Plasmid preparation

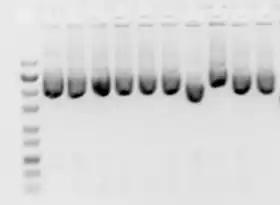
Plasmid miniprep. 0.8% agarose gel ethidium bromide-stained.

A plasmid preparation is a method of DNA extraction and purification for plasmid DNA. It is an important step in many molecular biology experiments and is essential for the successful use of plasmids in research and biotechnology. Many methods have been developed to purify plasmid DNA from bacteria. During the purification procedure, the plasmid DNA is often separated from contaminating proteins and genomic DNA.